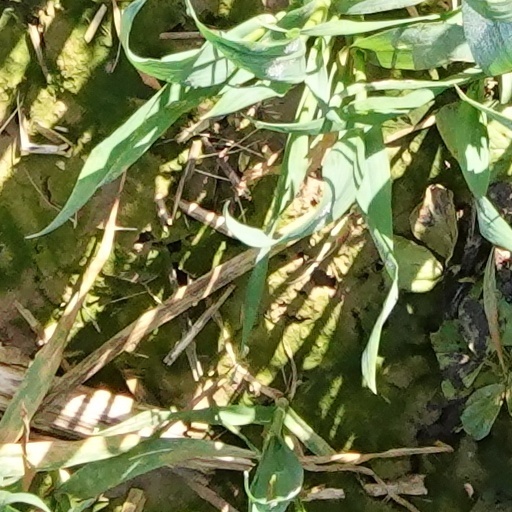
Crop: wheat